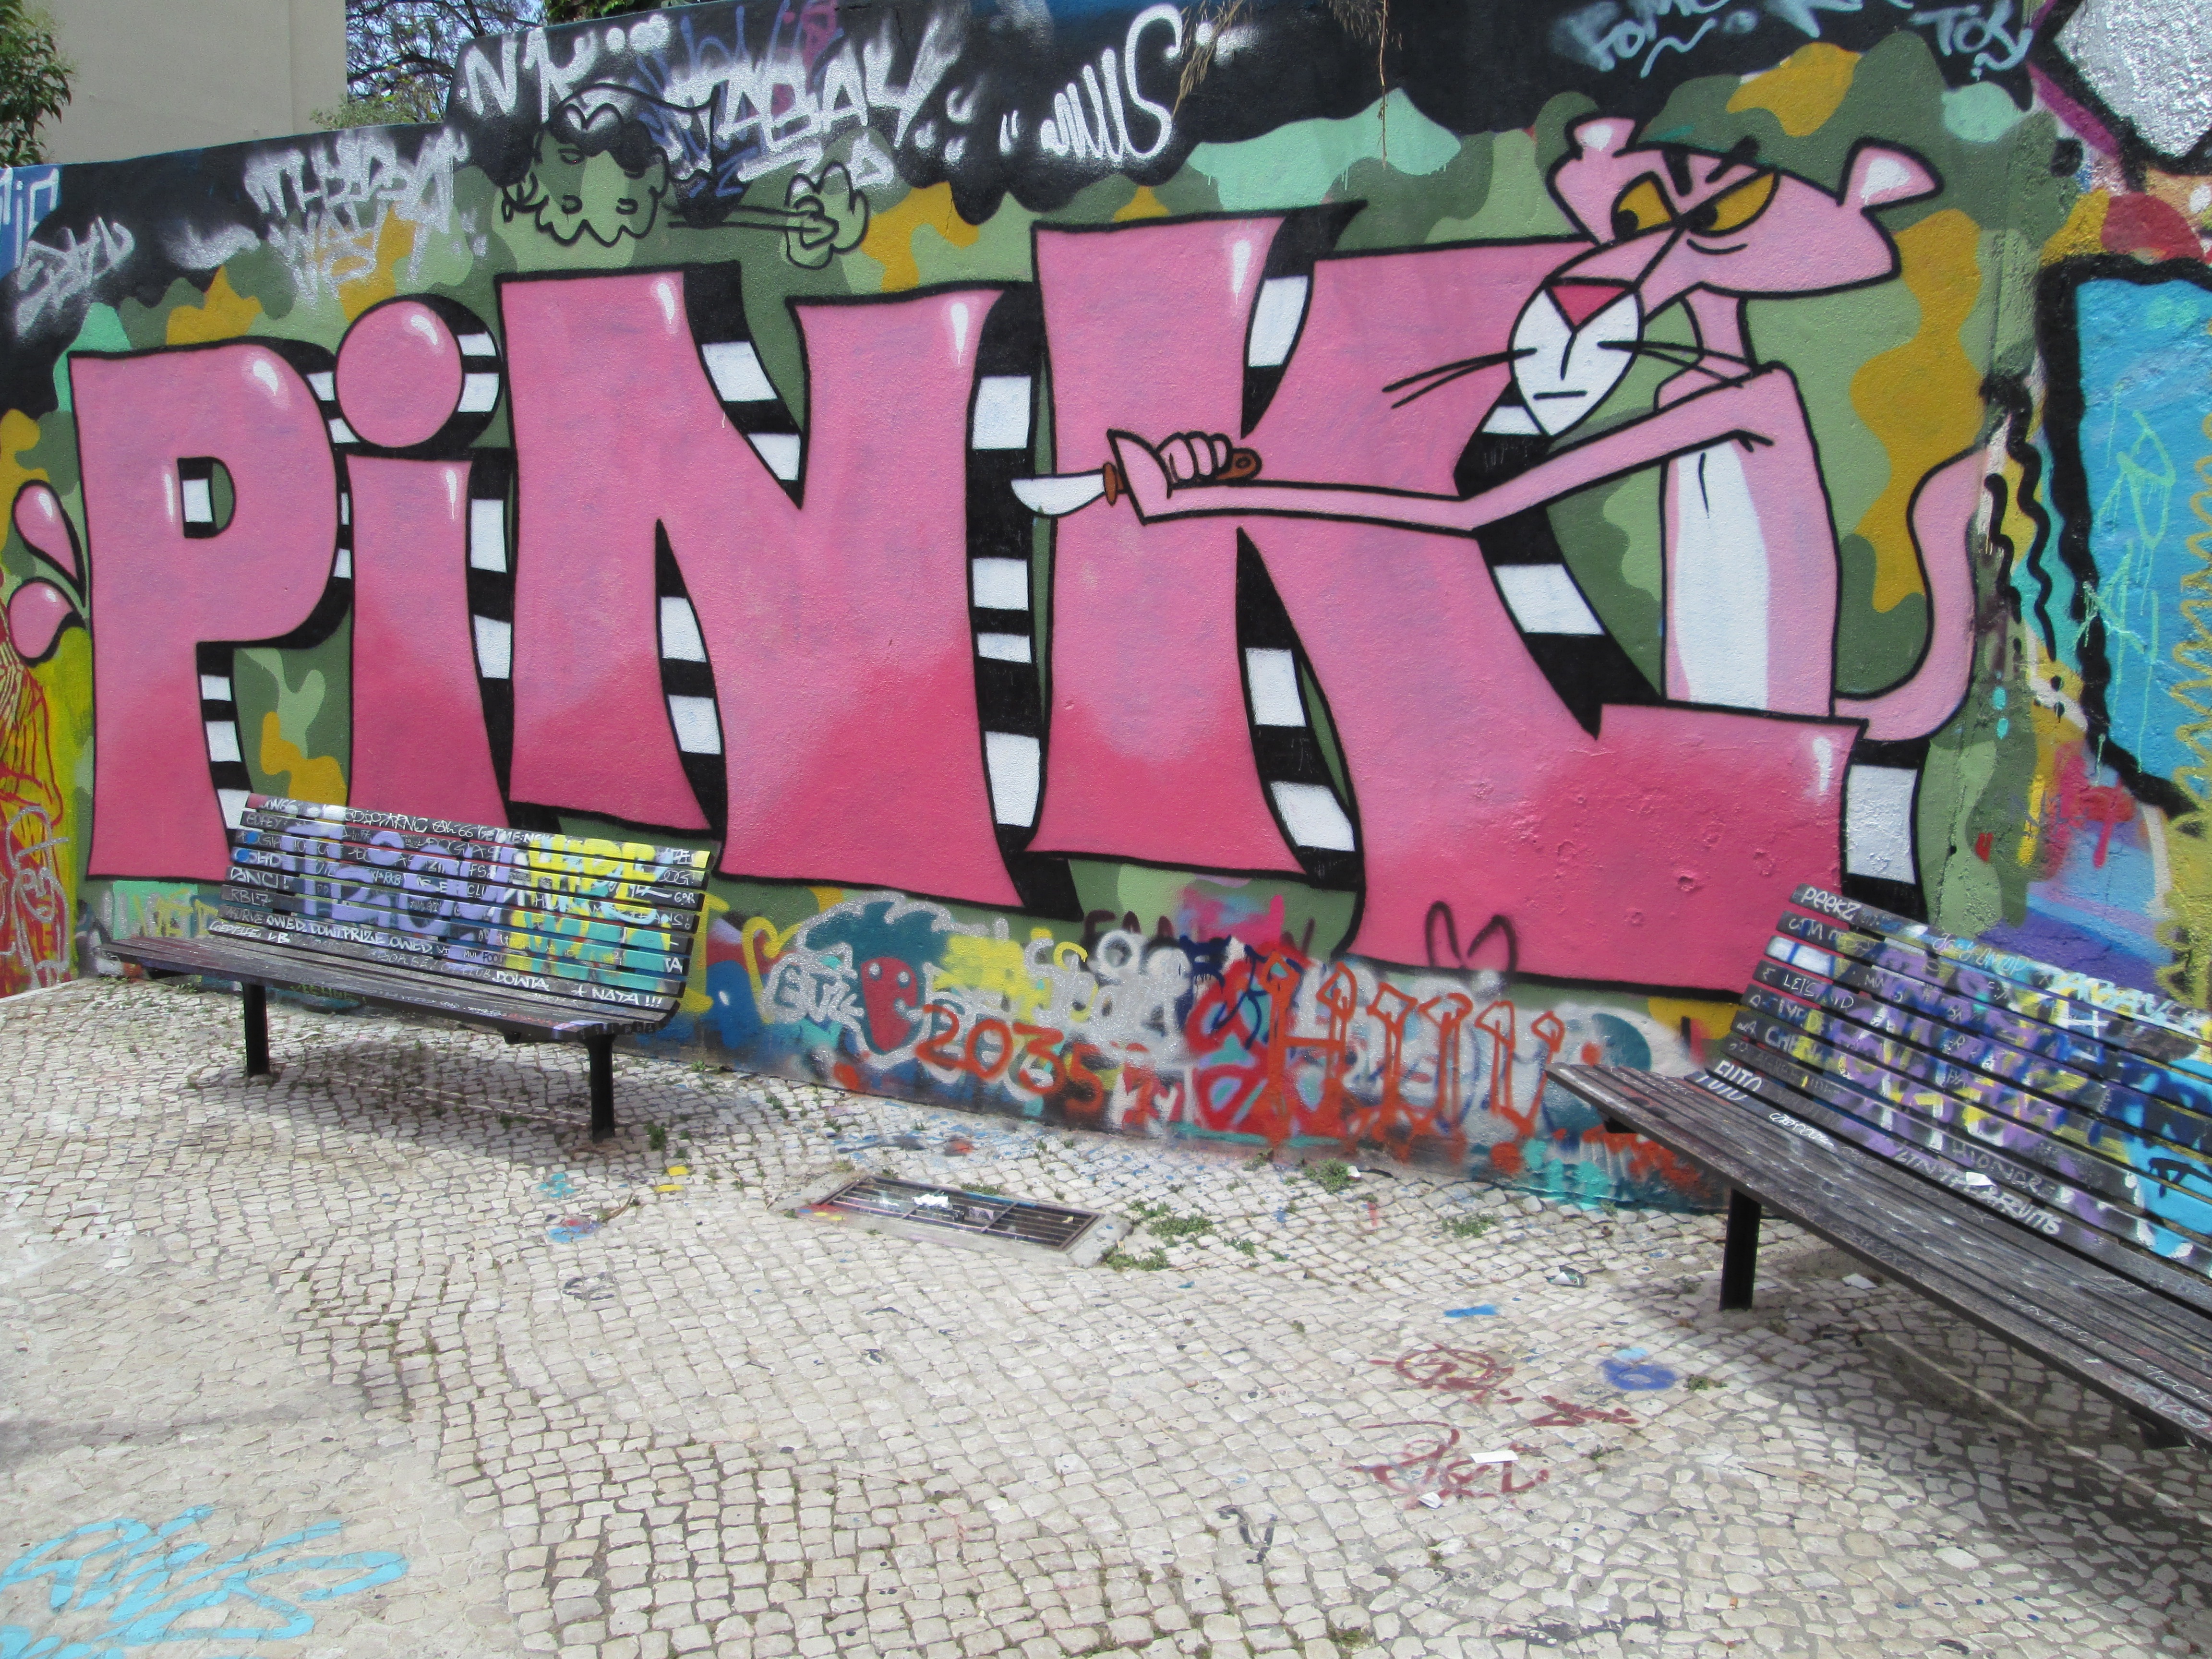
track, pink, graffiti, painting, street art, art, drawing, mural, lisbon, unique, panther